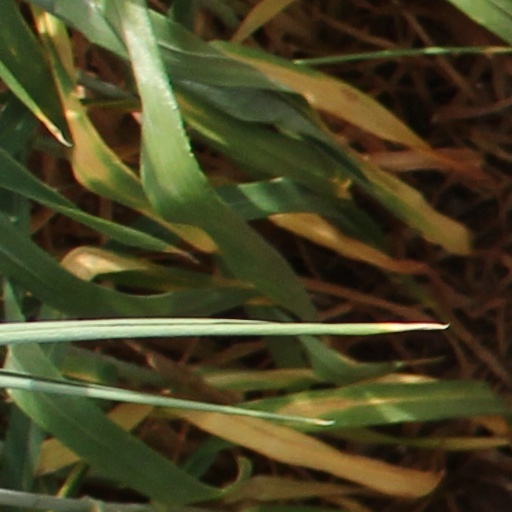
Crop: wheat